Brandon Guyer

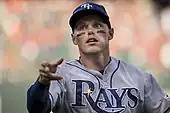
Guyer with the Tampa Bay Rays in 2014

After the 2010 season, the Cubs traded Guyer, Hak-ju Lee, Chris Archer, Robinson Chirinos, and Sam Fuld to the Tampa Bay Rays for Matt Garza, Fernando Perez, and Zac Rosscup.